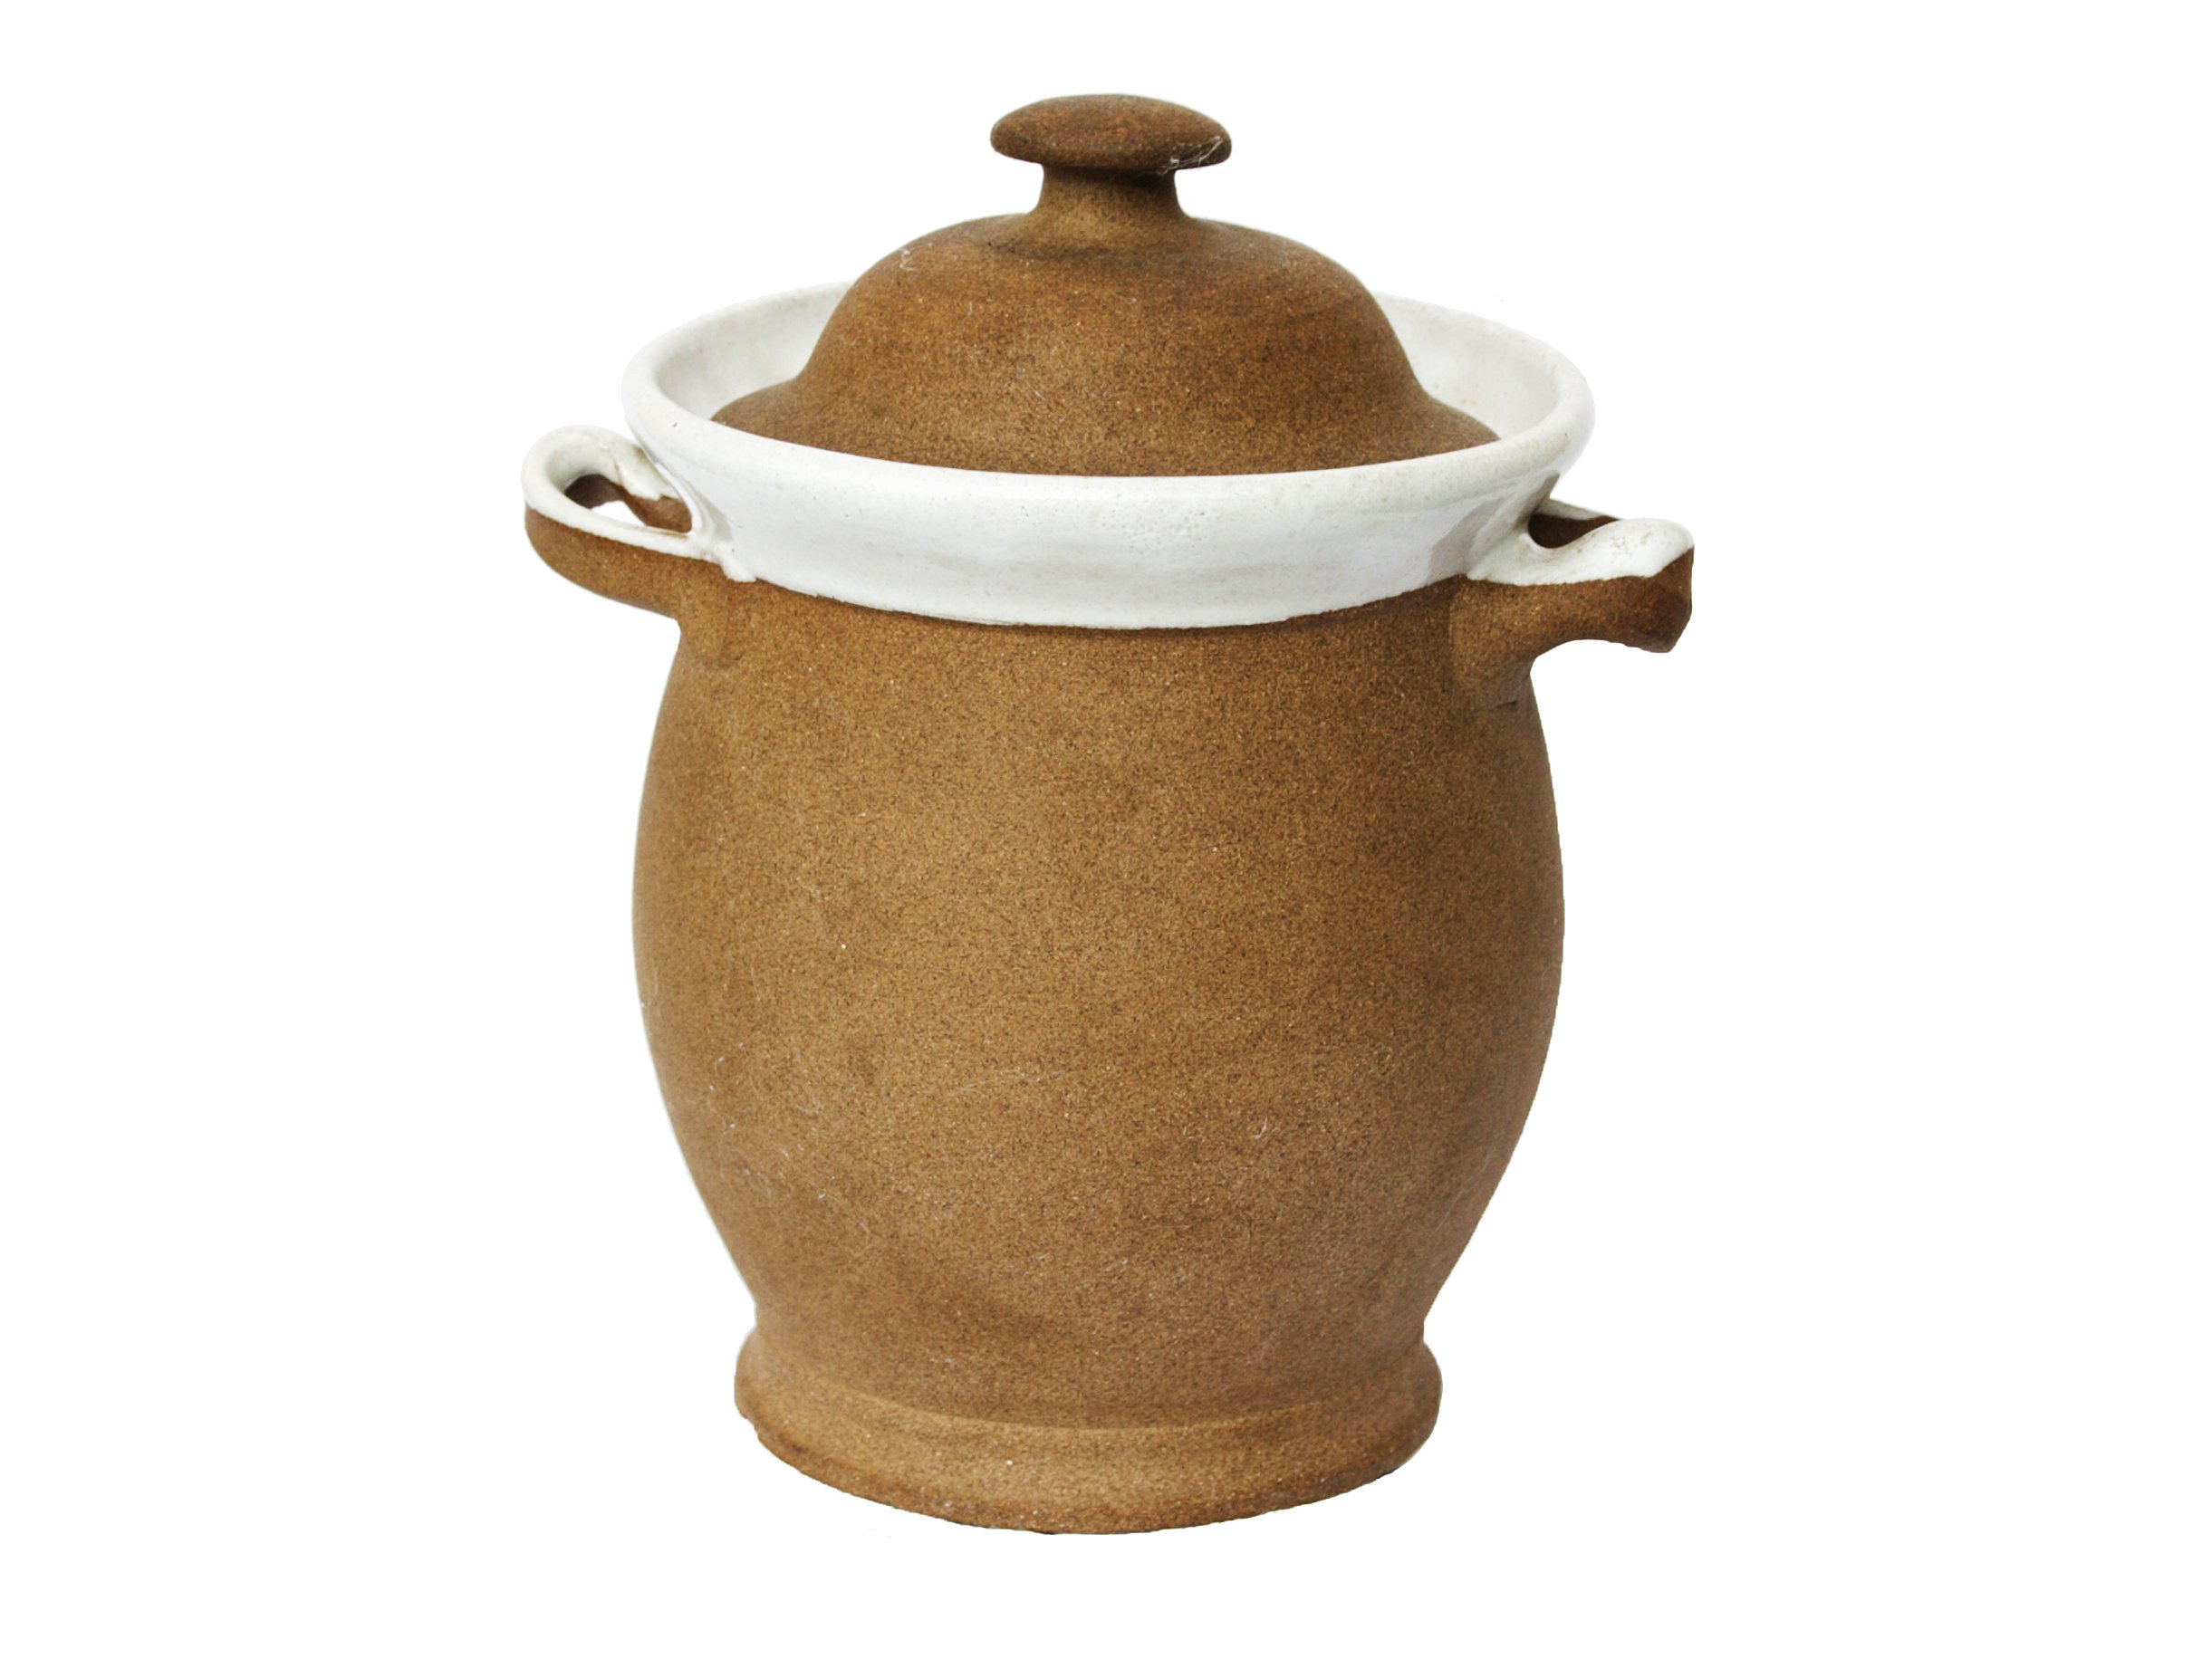
teapot, pot, jar, cup, ceramic, pottery, jug, product, container, decorative, clay, traditional, crock, man made object